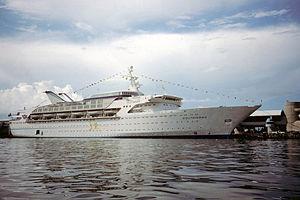
Le navire de croisière Southward amarré dans le port de Miami le 22 juin 1986.Italiano: La nave di crociera Southward ormeggiatta nel porto di Miami nel 22 giugno 1986.